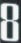
Number: 8